Viswanathan Kumaran

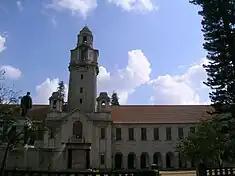
Indian Institute of Science

V. Kumaran, born on 17 June 1966 in the south Indian state of Tamil Nadu, earned his graduate degree in chemical engineering (BTech) from the Indian Institute of Technology, Madras (IITM) in 1987 and moved to the US for his higher studies and secured a PhD in 1991 from Cornell University. His post-doctoral studies were at the University of California, Santa Barbara during 1991–93 and on his return to India, he joined the Indian Institute of Science (IISc) as an assistant professor where he holds the position of a senior professor at the Department of Chemical Engineering and heads "V. Kumaran's Research Group".